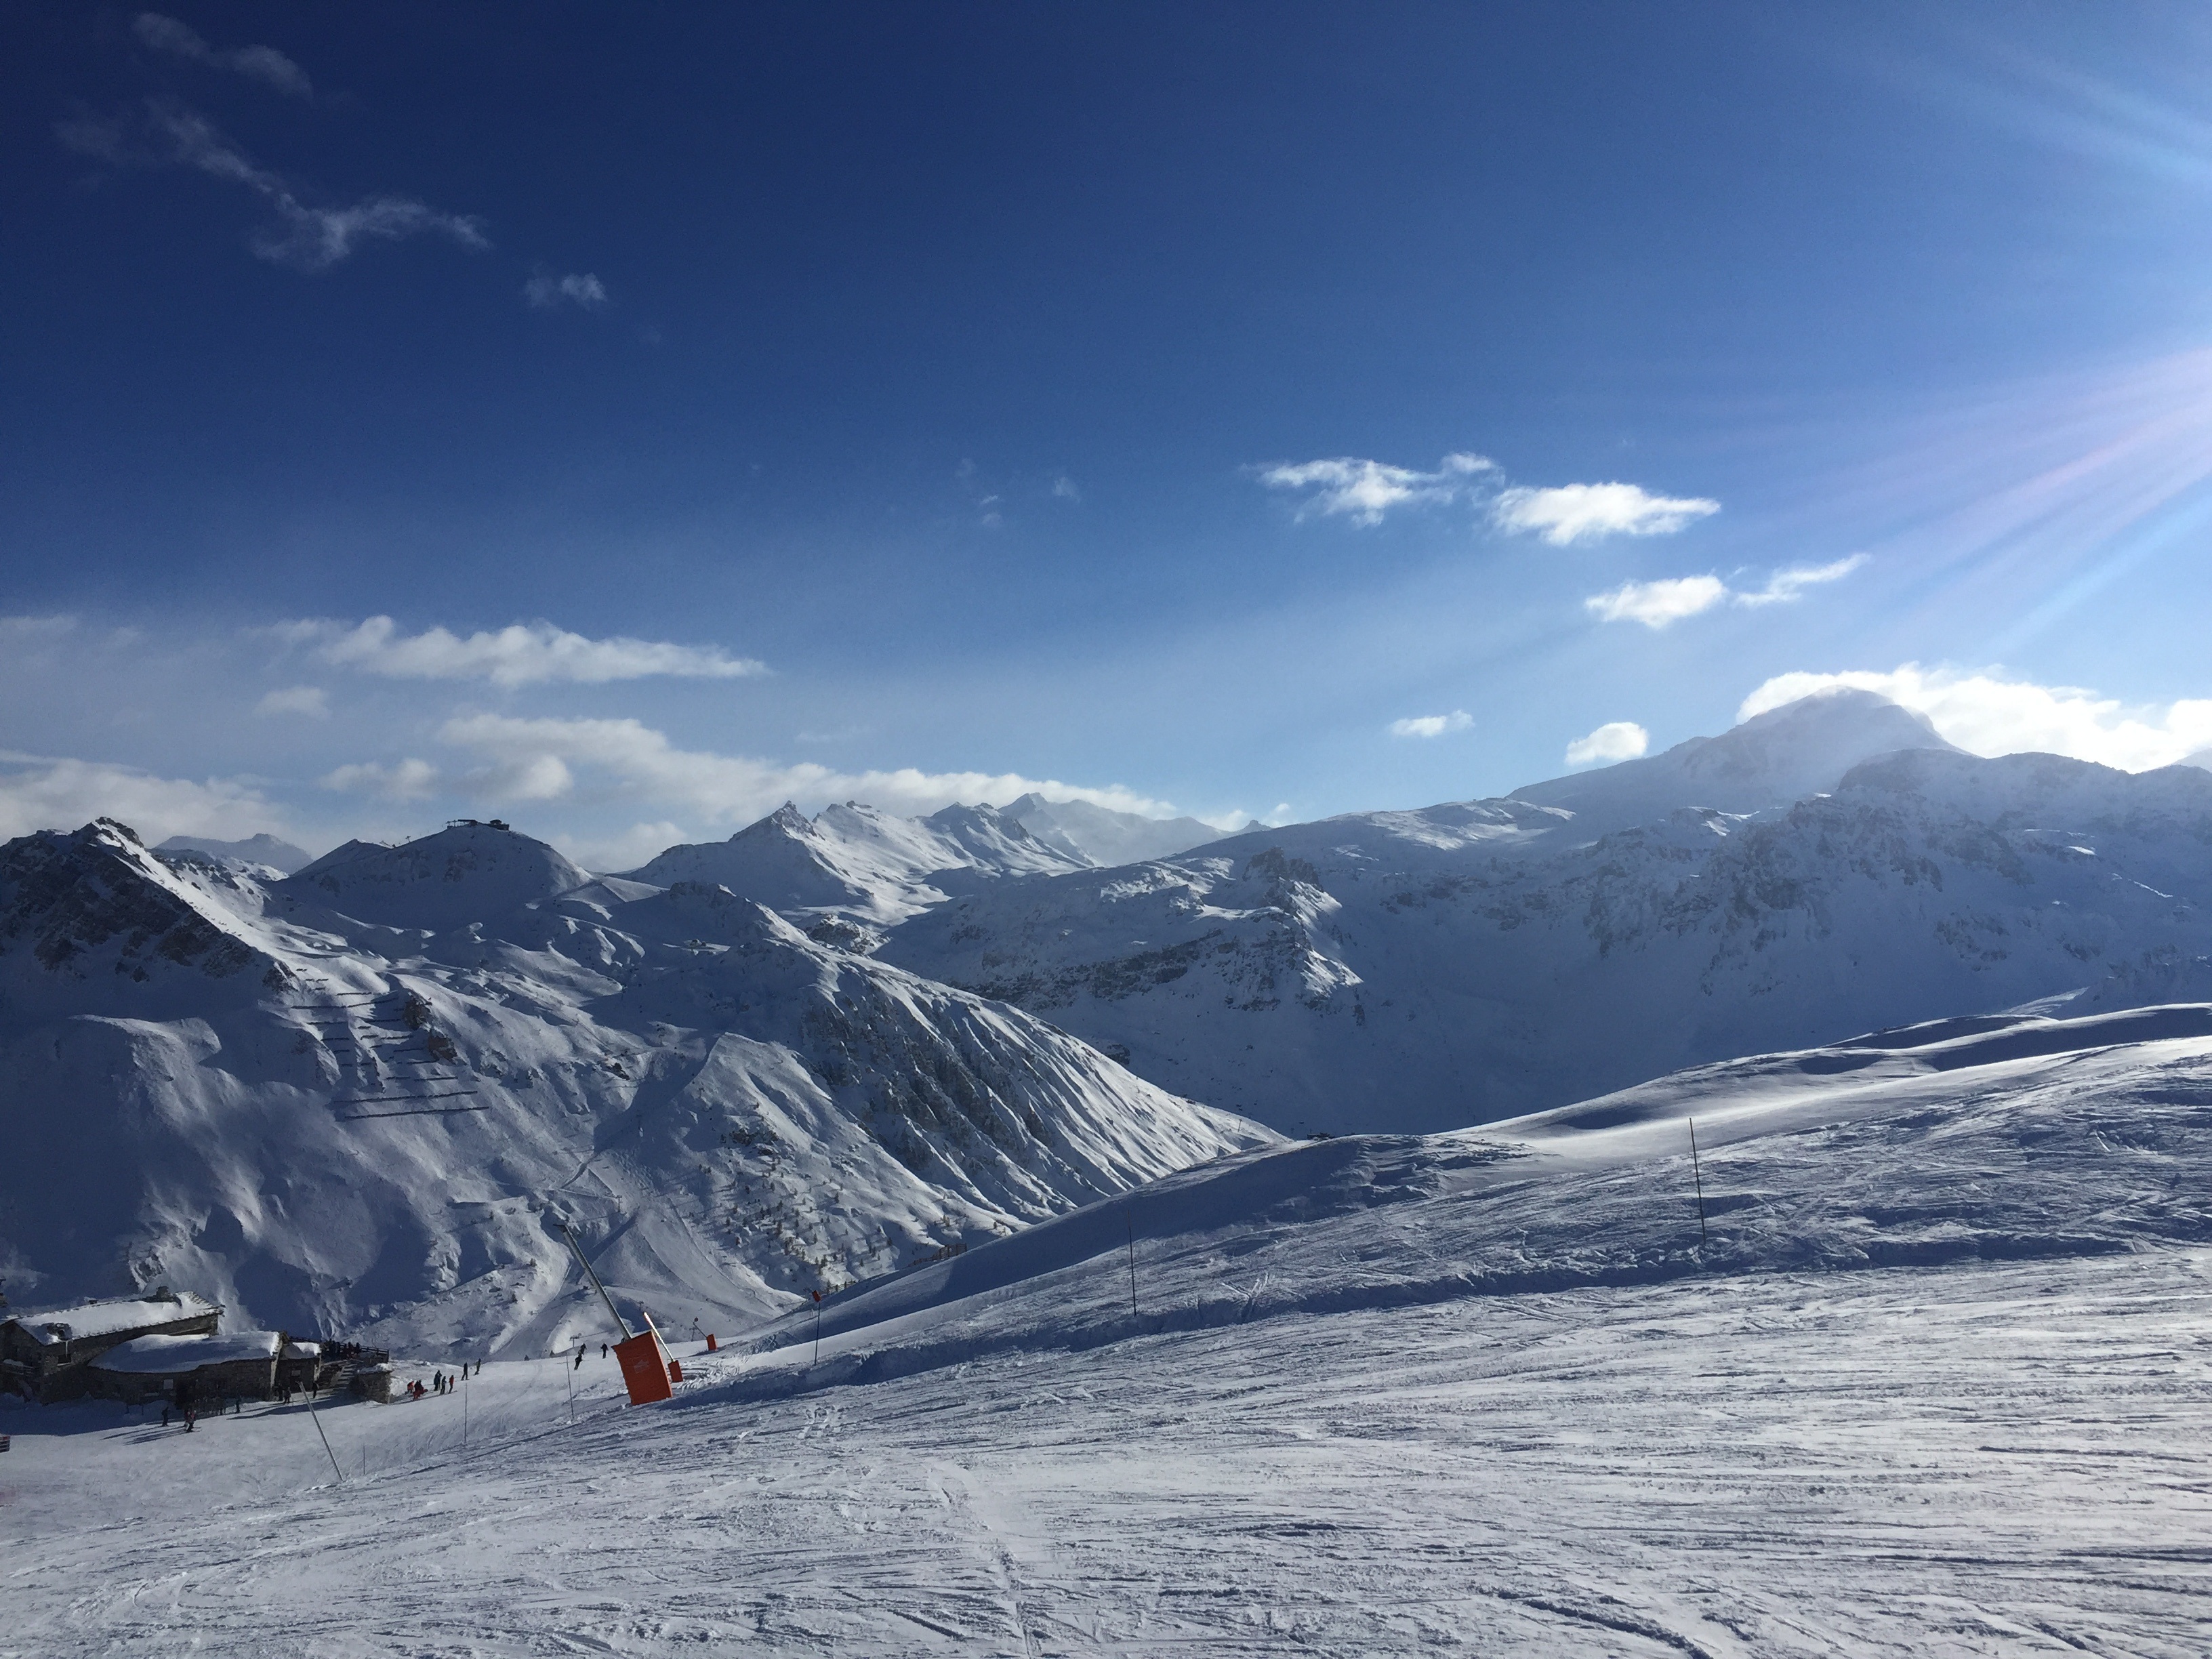
mountainous landforms, mountain range, mountain, piste, snow, weather, geological phenomenon, winter, skiing, winter sport, ski equipment, ski, alps, ski touring, ski mountaineering, sports, sports equipment, plateau, ridge, resort